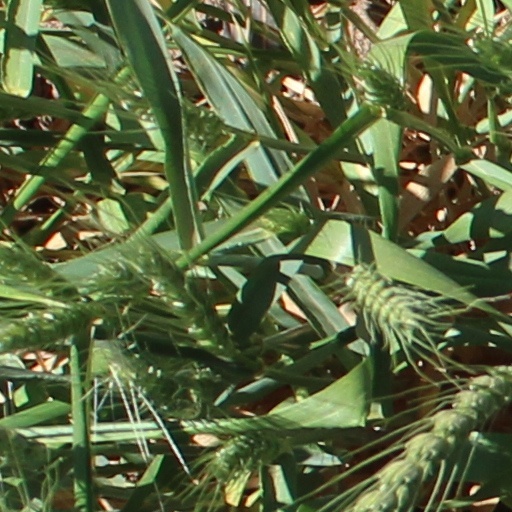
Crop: wheat